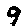
Label: 9